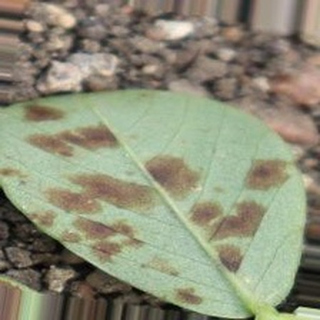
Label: groundnut_rust